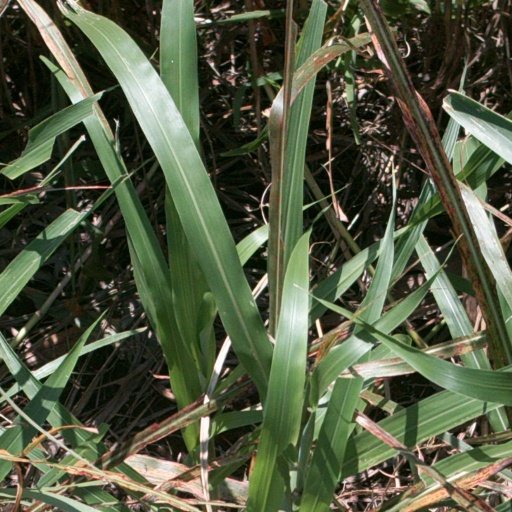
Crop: sorghum